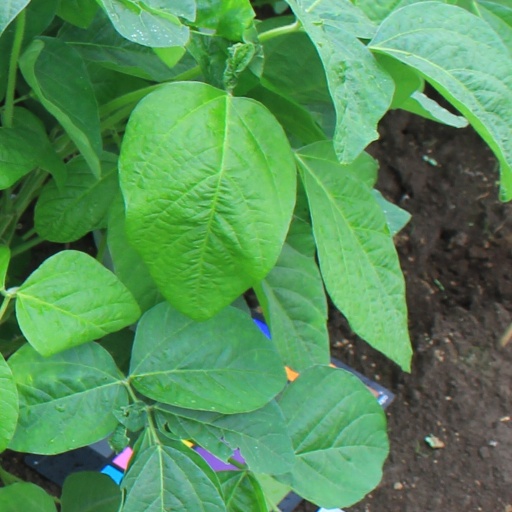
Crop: soybean